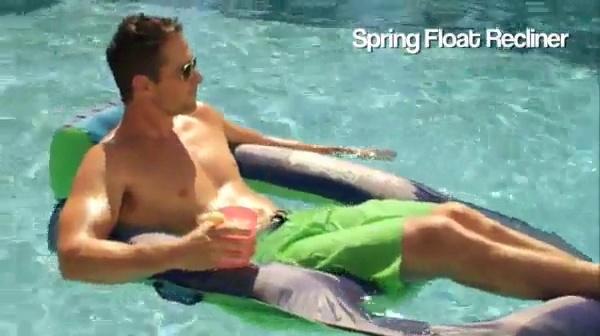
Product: SwimWays Spring Float Recliner - Swim Lounger for Pool or Lake - Light Blue/Dark Blue
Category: Toys & Games | Sports & Outdoor Play | Pools & Water Toys | Pool Rafts & Inflatable Ride-ons
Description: MULTI-USE: The perfect sit-up style floating chair for relaxing and socializing with friends, this recliner is ideal for floating at the lake or in the pool.
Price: $40.15
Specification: ProductDimensions:18x17.5x16.9inches|ItemWeight:3.84pounds|ShippingWeight:3.85pounds(Viewshippingratesandpolicies)|DomesticShipping:ItemcanbeshippedwithinU.S.|InternationalShipping:ThisitemcanbeshippedtoselectcountriesoutsideoftheU.S.LearnMore|ASIN:B01B6QD1V6|Californiaresidents:ClickhereforProposition65warning|Itemmodelnumber:13344-172|Manufacturerrecommendedage:15yearsandup